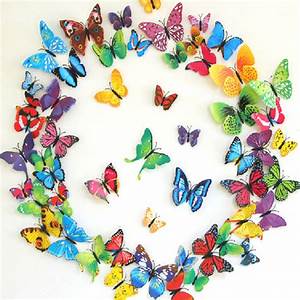
Label: butterfly